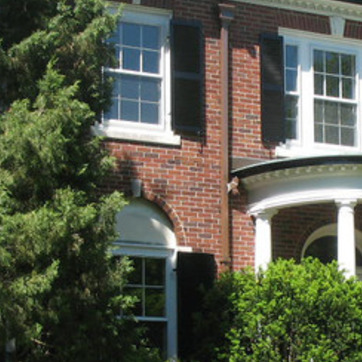
Material: brick